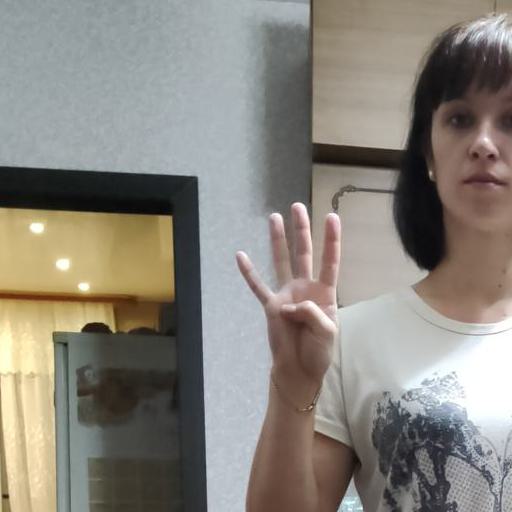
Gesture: four